Heinrich Federer

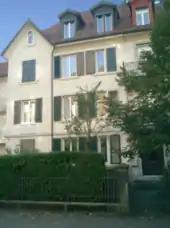
Federer's last residence in Zürich

Federer died on 29 April 1928 and is buried in the Rehalp cemetery in Zürich. His literary works are preserved in the Swiss Literary Archives in Bern.